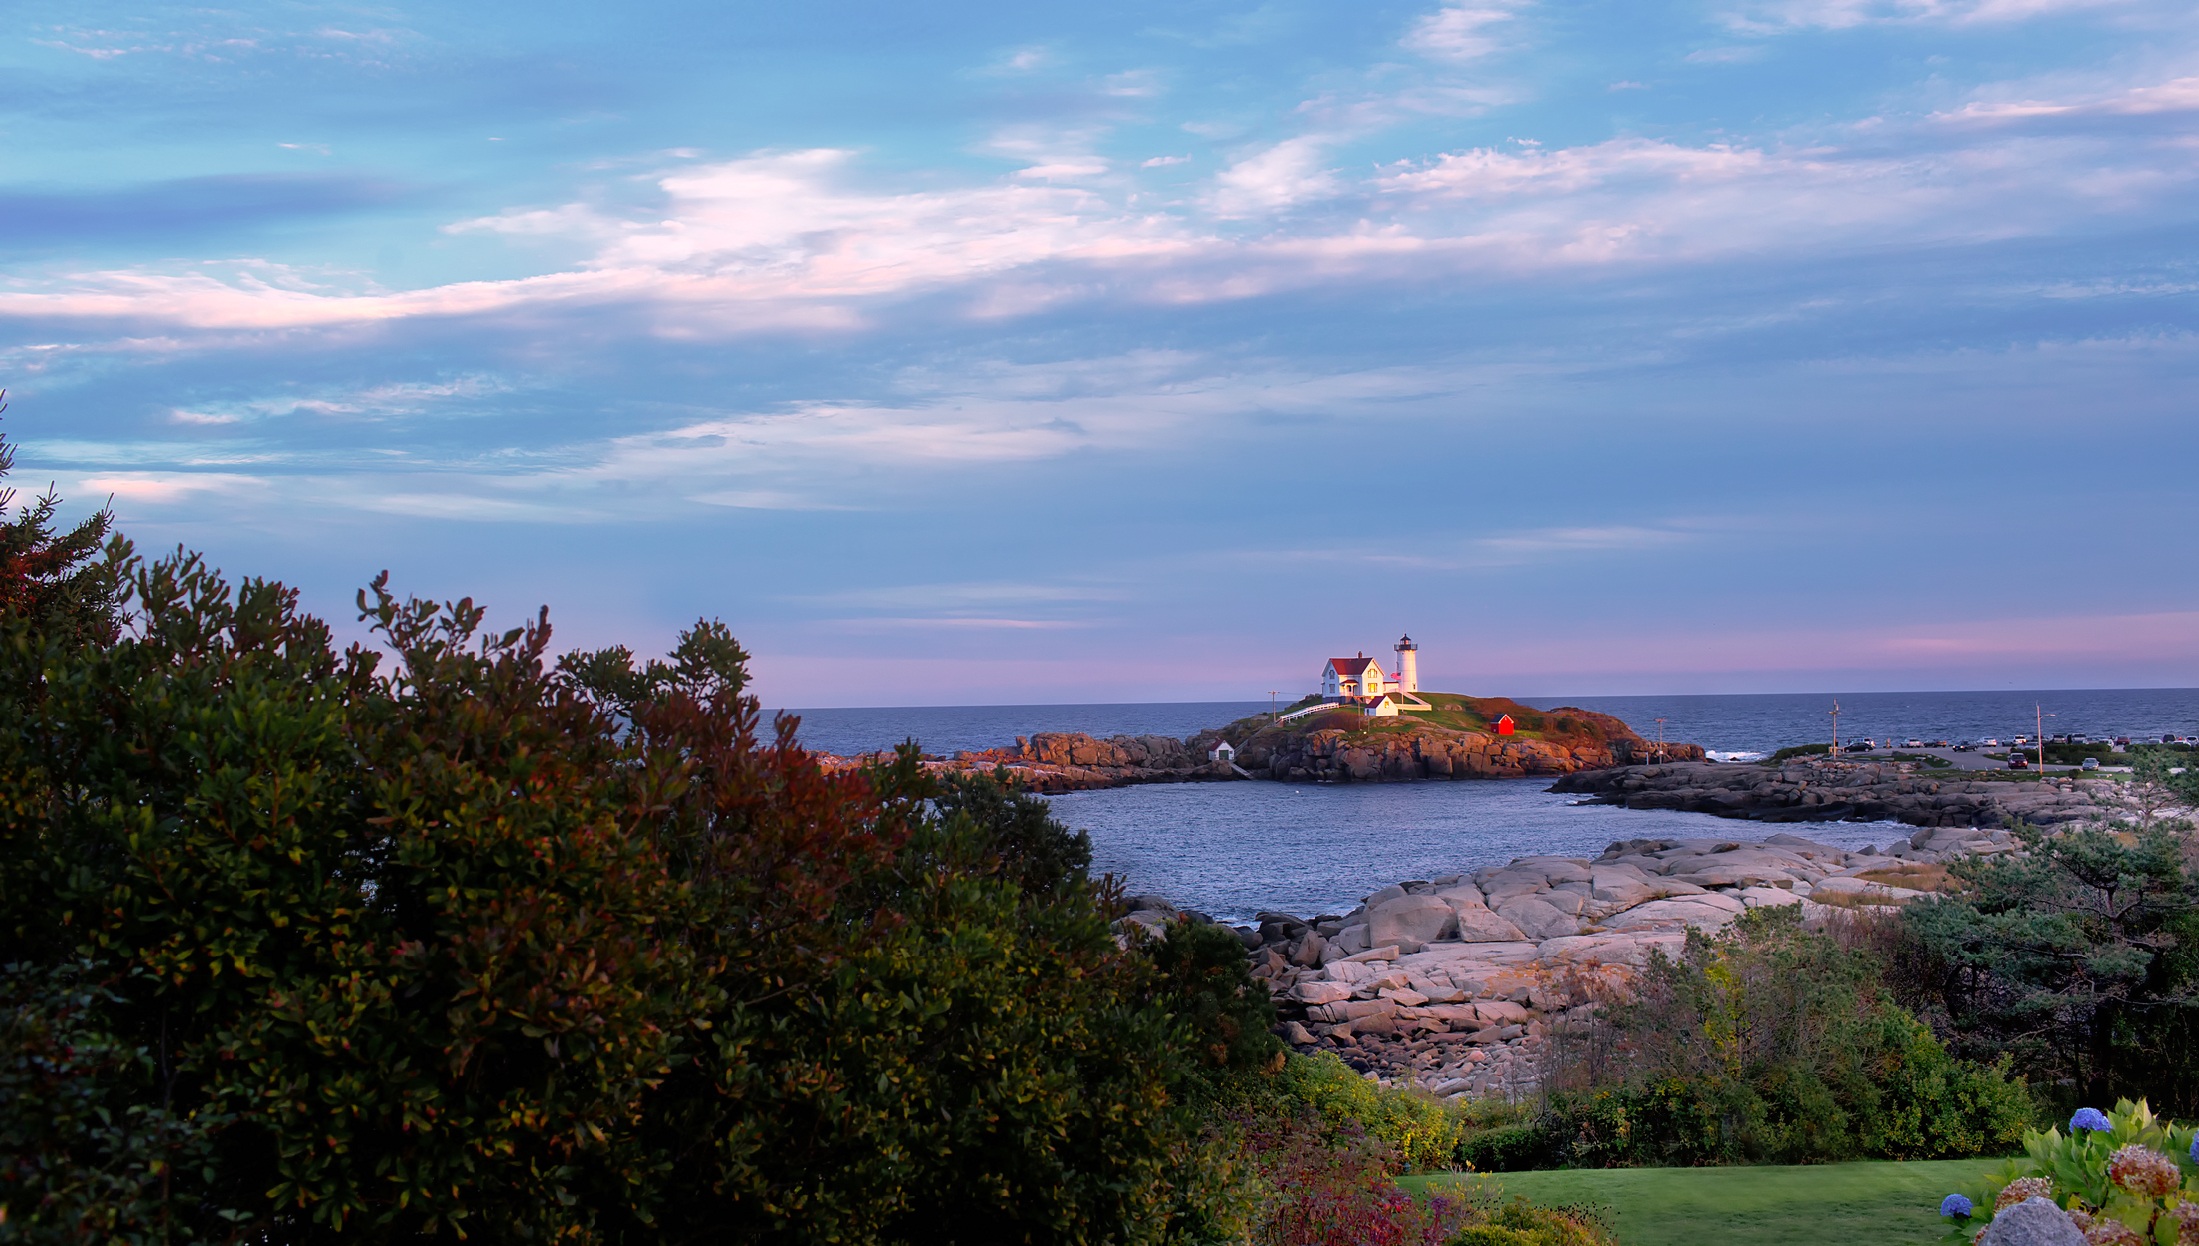
landscape, sea, coast, nature, ocean, horizon, cloud, lighthouse, sky, sunset, countryside, morning, hill, shore, flower, view, river, cliff, dusk, evening, reflection, tower, bay, tourism, waterway, outdoors, hdr, clouds, buildings, attractions, maine, rural area, neddick light